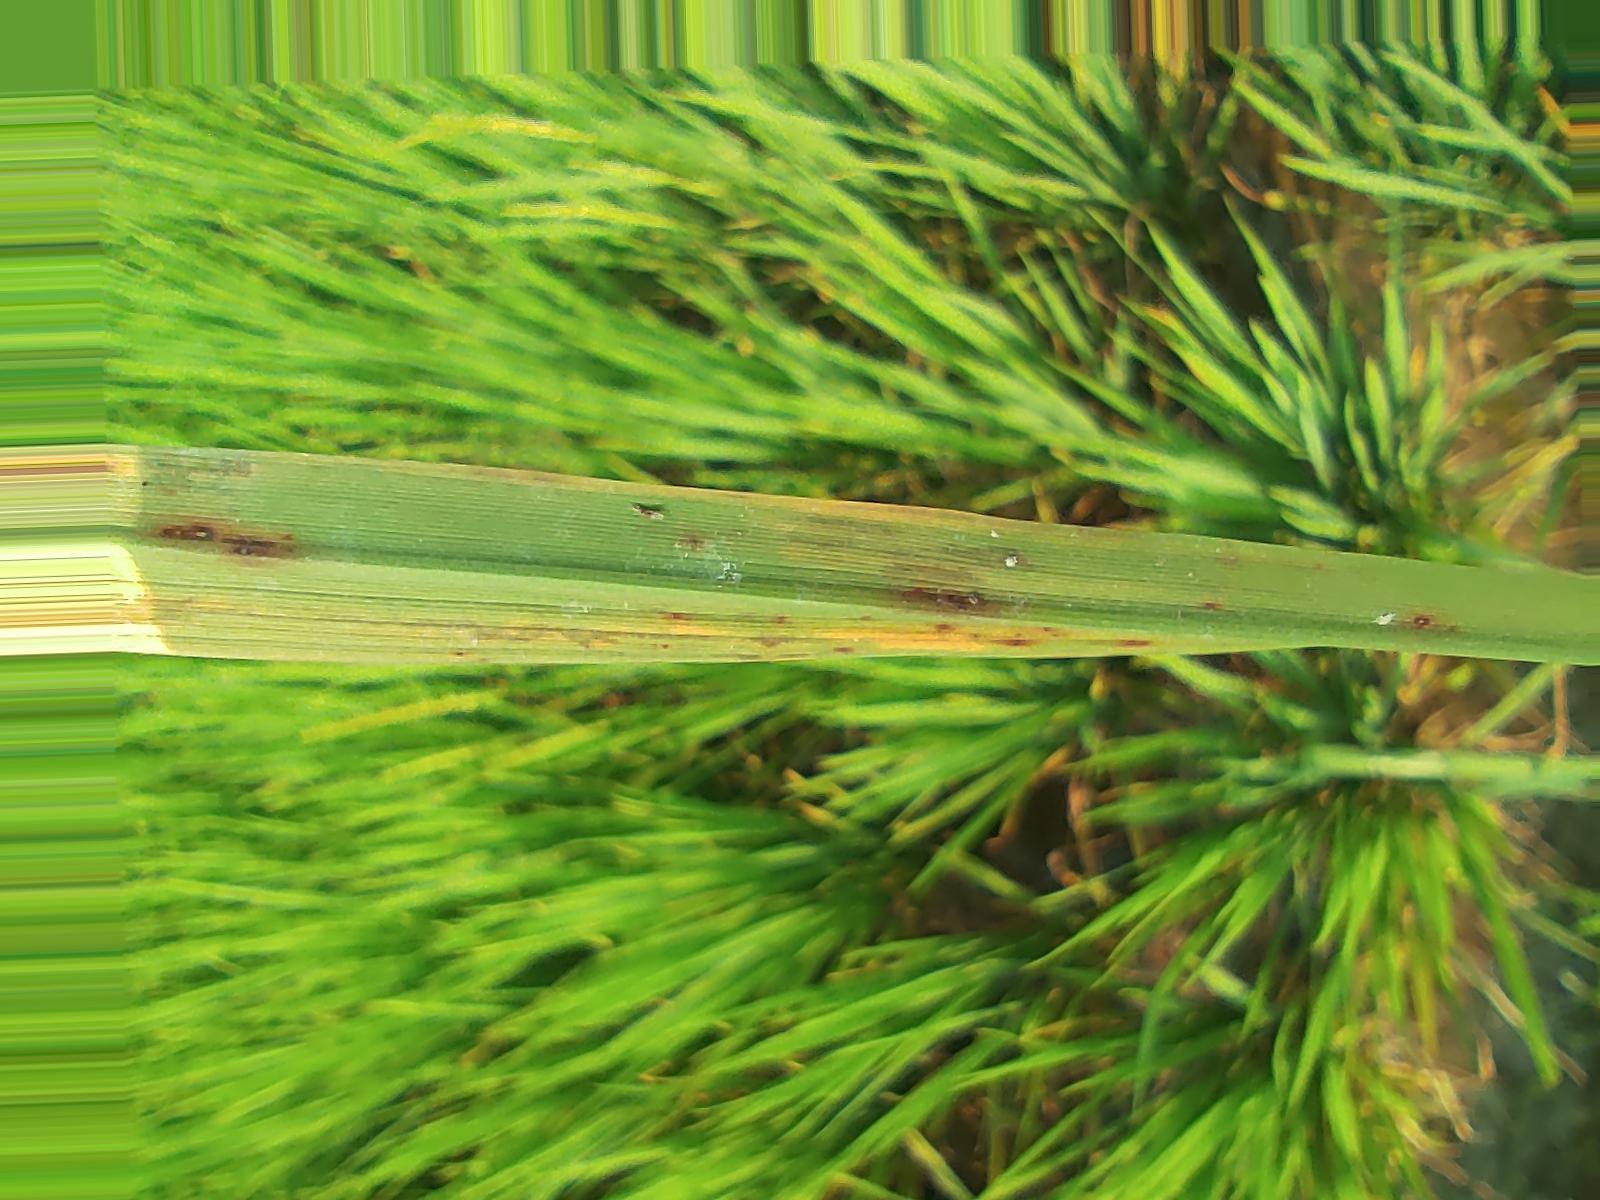
Nhãn: Bệnh Gạch Nâu ( Narrow Brown Spot )